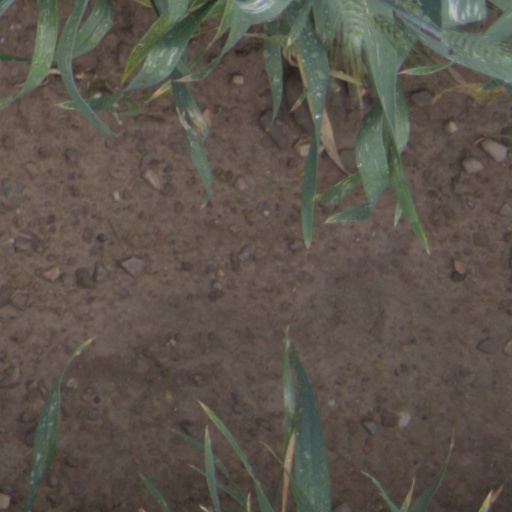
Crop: wheat